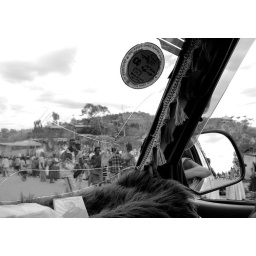
Life on the road in Ethiopia, Konso on a busy market day.